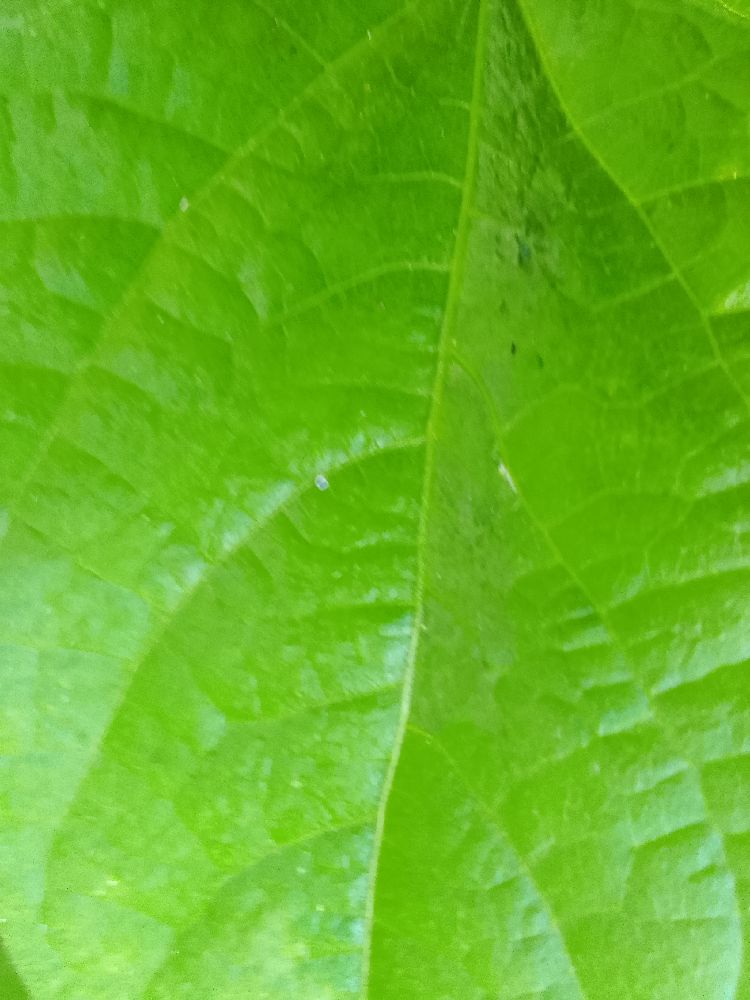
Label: healthy